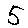
Label: 5